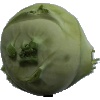
Label: kohlrabi